Ledi Pandita U Maung Gyi

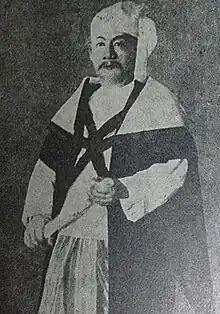

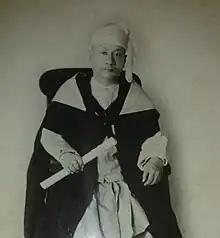
photo of Ledi Pandita U Maung Gyi

Ledi Pandita U Maung Gyi (21 April 1939—12 December 1878) was a Burmese writer, translator, and greatest disciple of Ledi Sayadaw. He was the first publisher of the Myanmar Alin magazine.